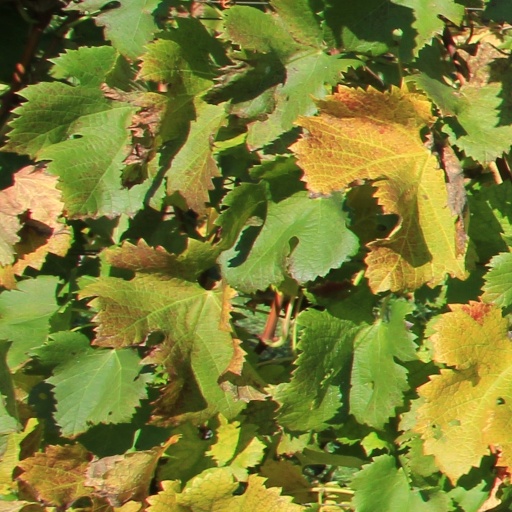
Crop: grape